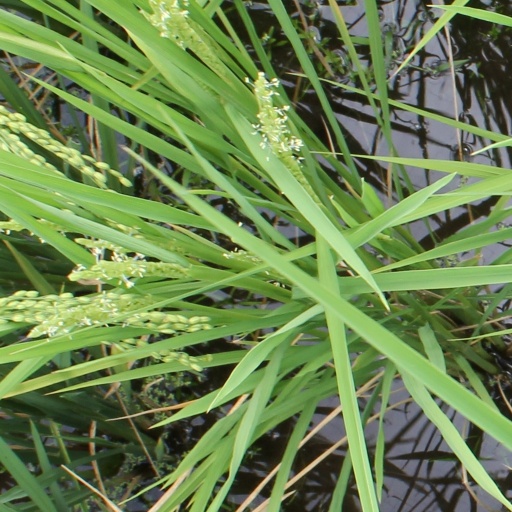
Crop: rice